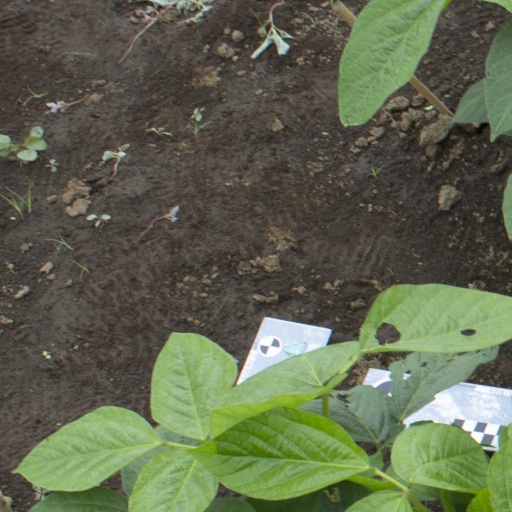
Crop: soybean